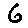
Label: 6